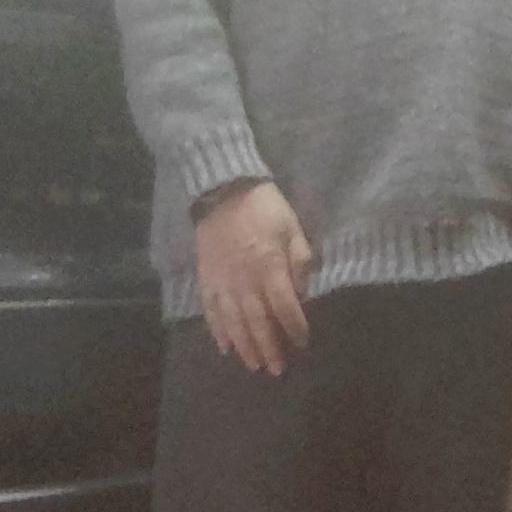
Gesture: no_gesture